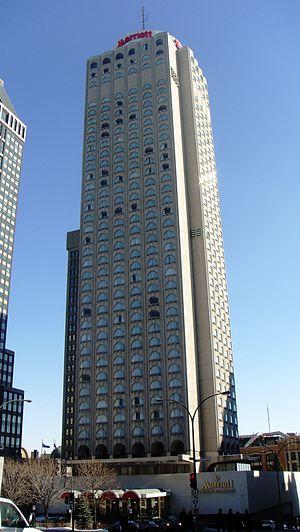
Marriott Château Champlain, Montréal
Le centre ville de Montréal, Canada, compte actuellement 60 gratte-ciels de 100 mètres de hauteur ou plus. Le plus haut, avec 205 mètres et 51 étages, est le 1000 De La Gauchetière, depuis 1992.
Roger D'Astous, né à Montréal le 3 mars 1926 et mort à Montréal le 5 avril 1998, est un architecte canadien.
Marriott International, Inc. est un groupe hôtelier américain spécialisé dans l'hôtellerie de luxe.